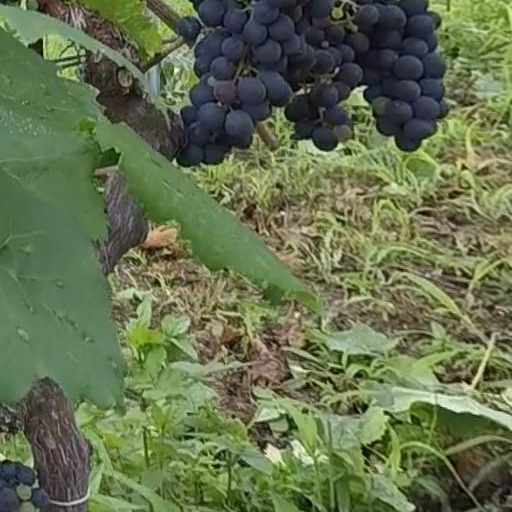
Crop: grape